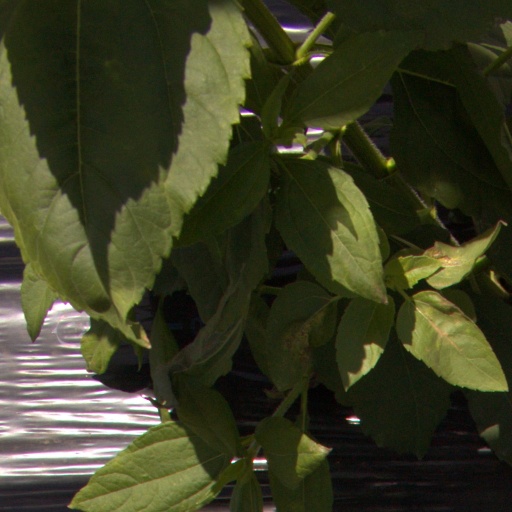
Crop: Jerusalem artichoke